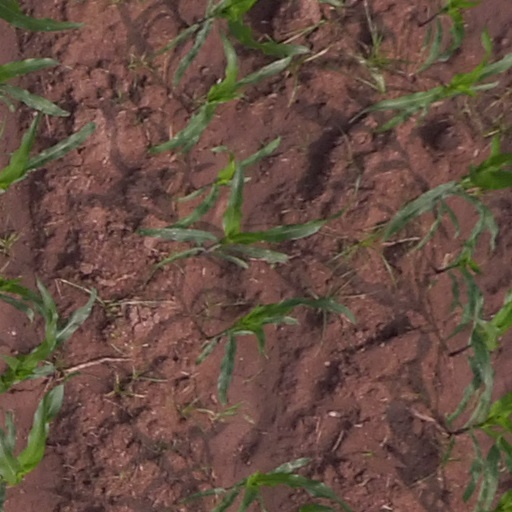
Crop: maize; corn